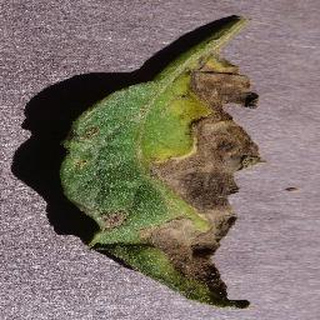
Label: tomato_early_blight